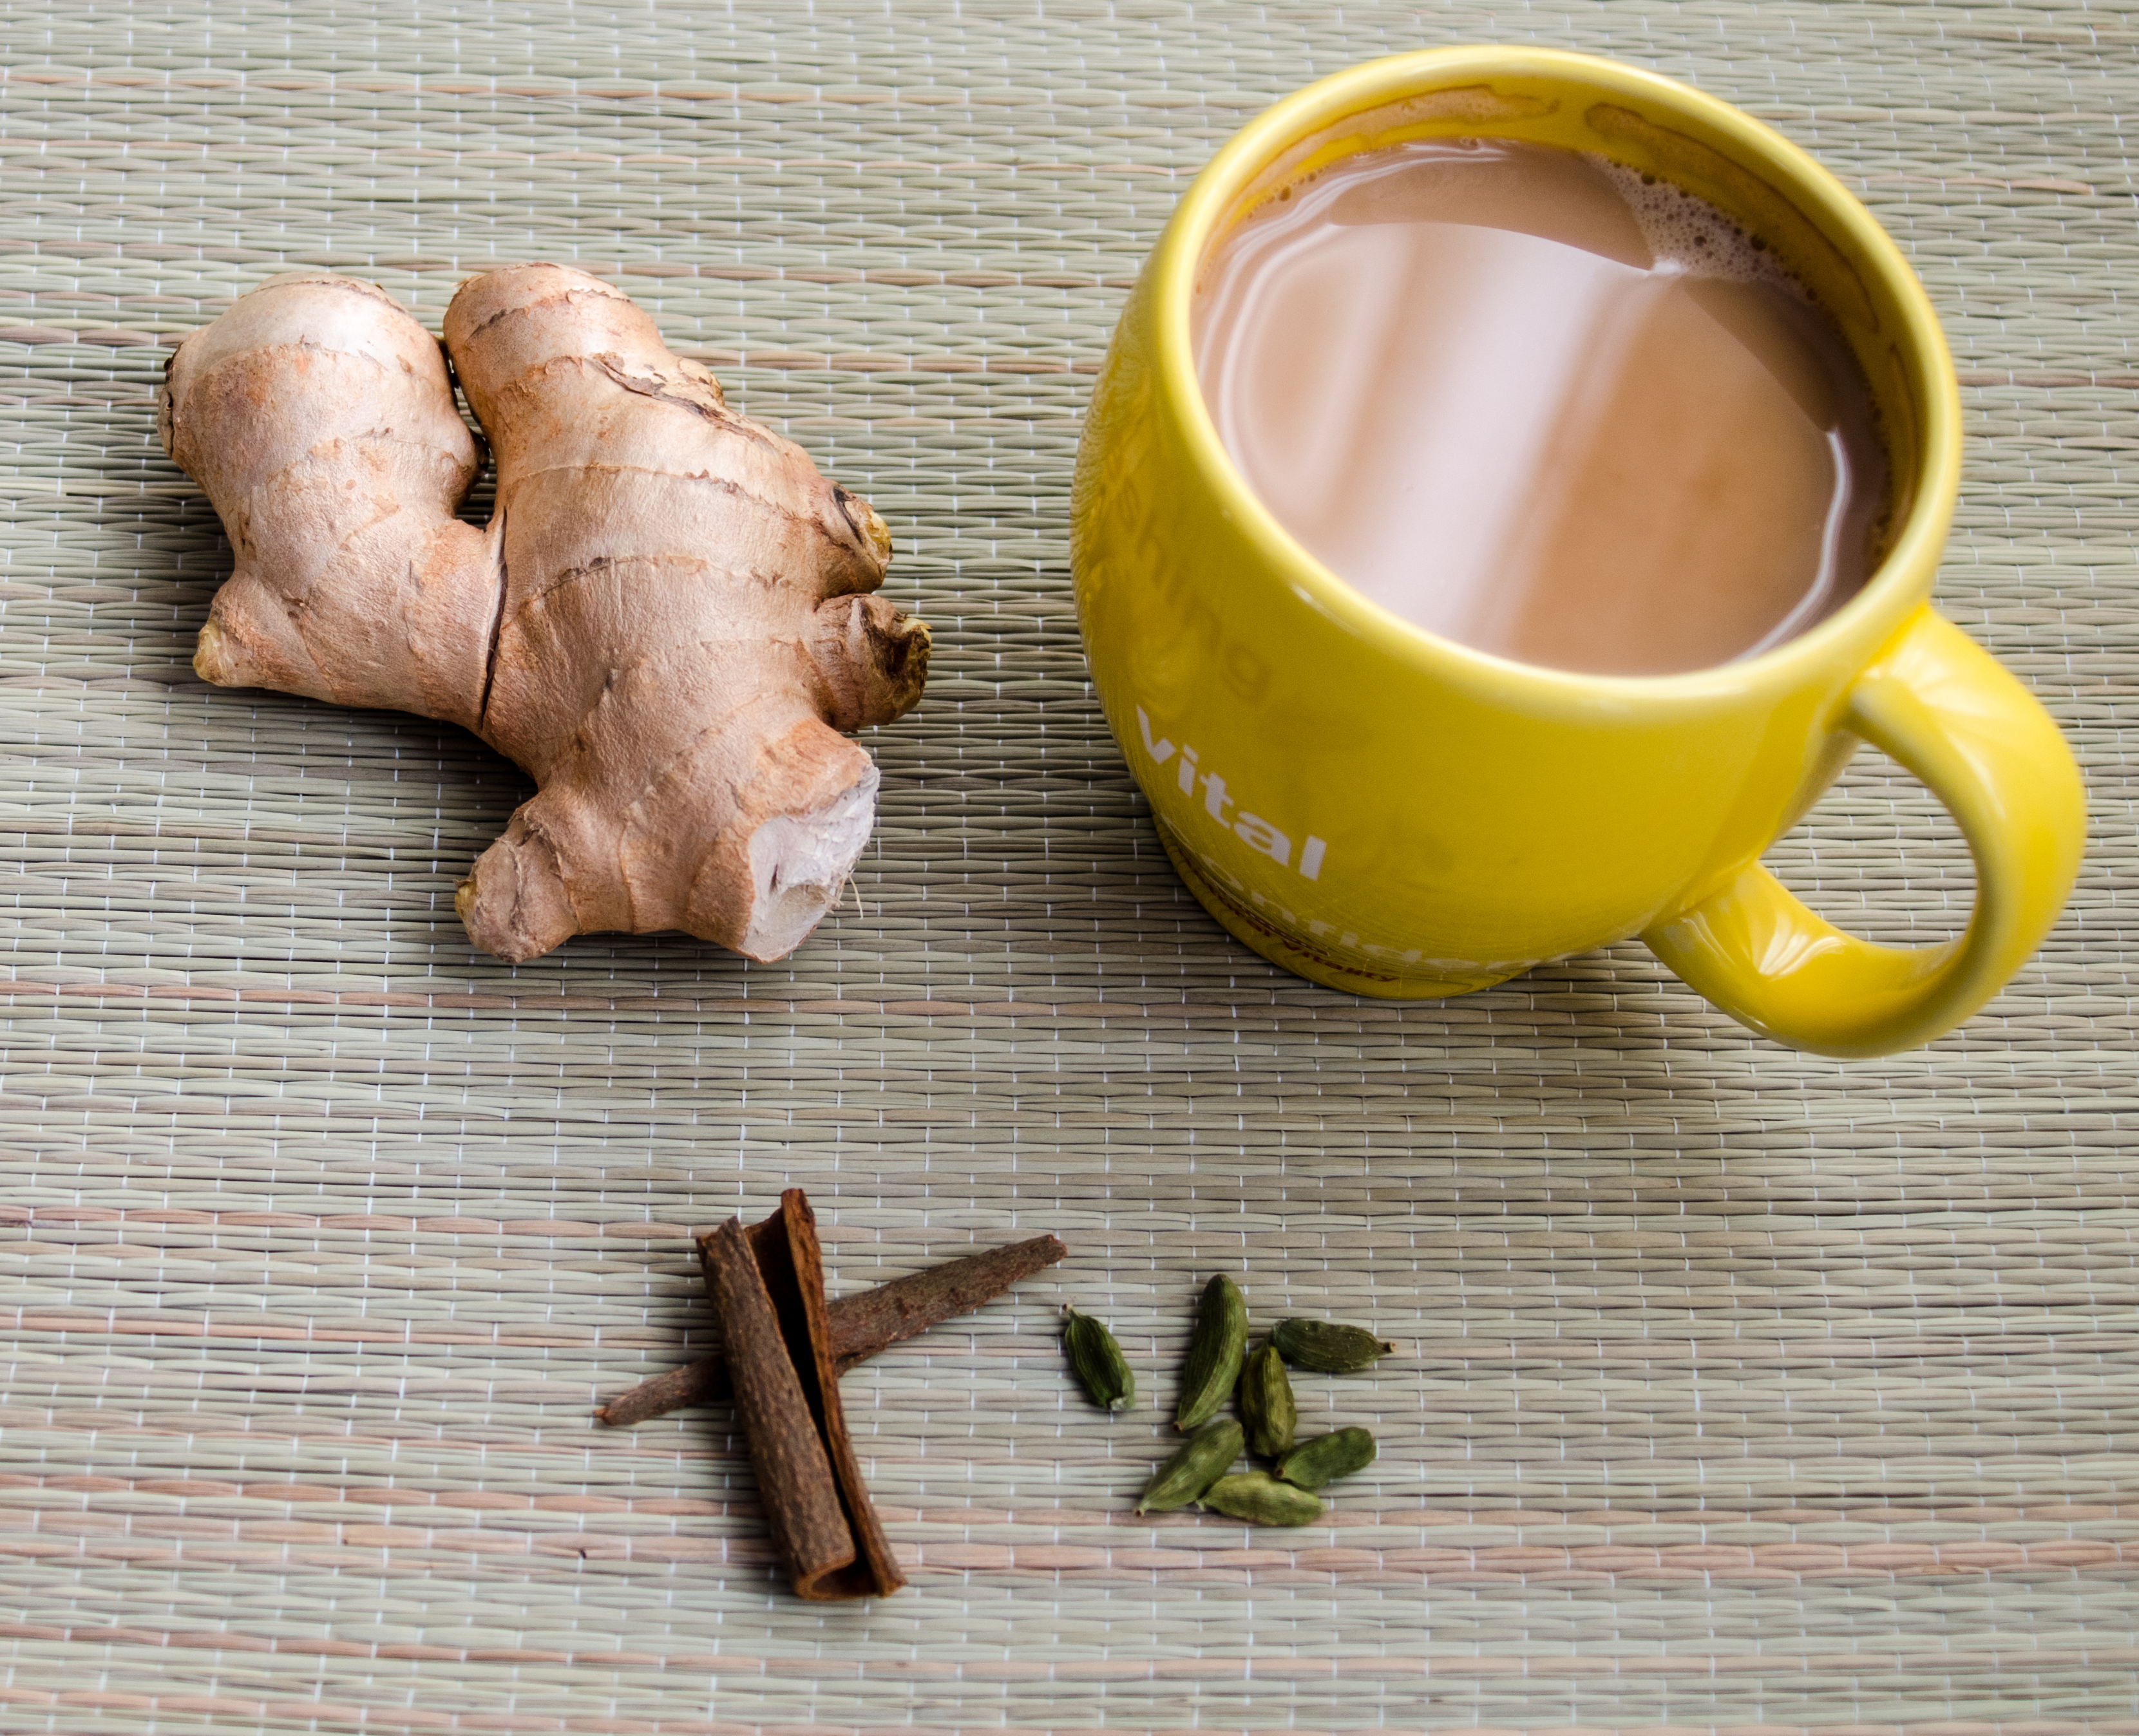
tea, cup, coffee cup, root vegetable